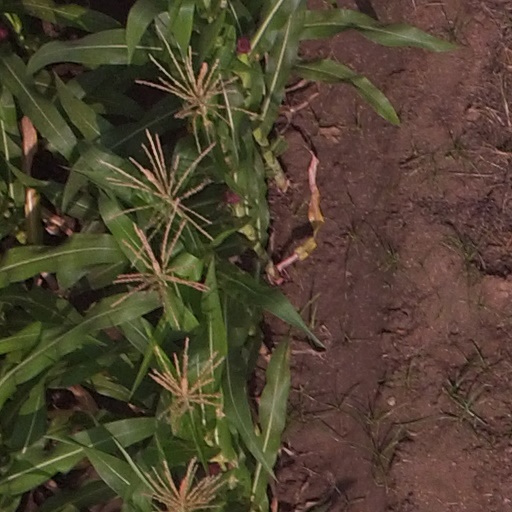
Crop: maize; corn